Louis Upton

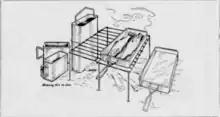
The Kamp-Kook-Kit, A portable Camp Kit that fits in your pocket.

Upton was not deterred by the E.C. Williams Manufacturing Co. failure. He took the hand washer patent to his uncle, Emory Upton, a mechanic in Benton Harbor, Michigan, and asked him to motorize it to be powered by electricity. He also returned to his job at Commonwealth Edison. This was not to be the first electric washing machine. Although the first electric washing machine is credited to A.J. Fisher in 1907, there were patents filed for such machines before Fisher's application.